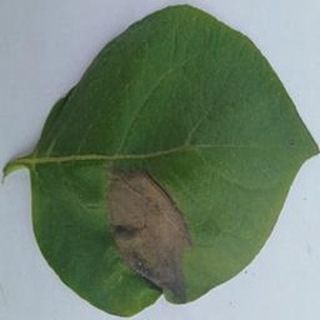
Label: potato_late_blight